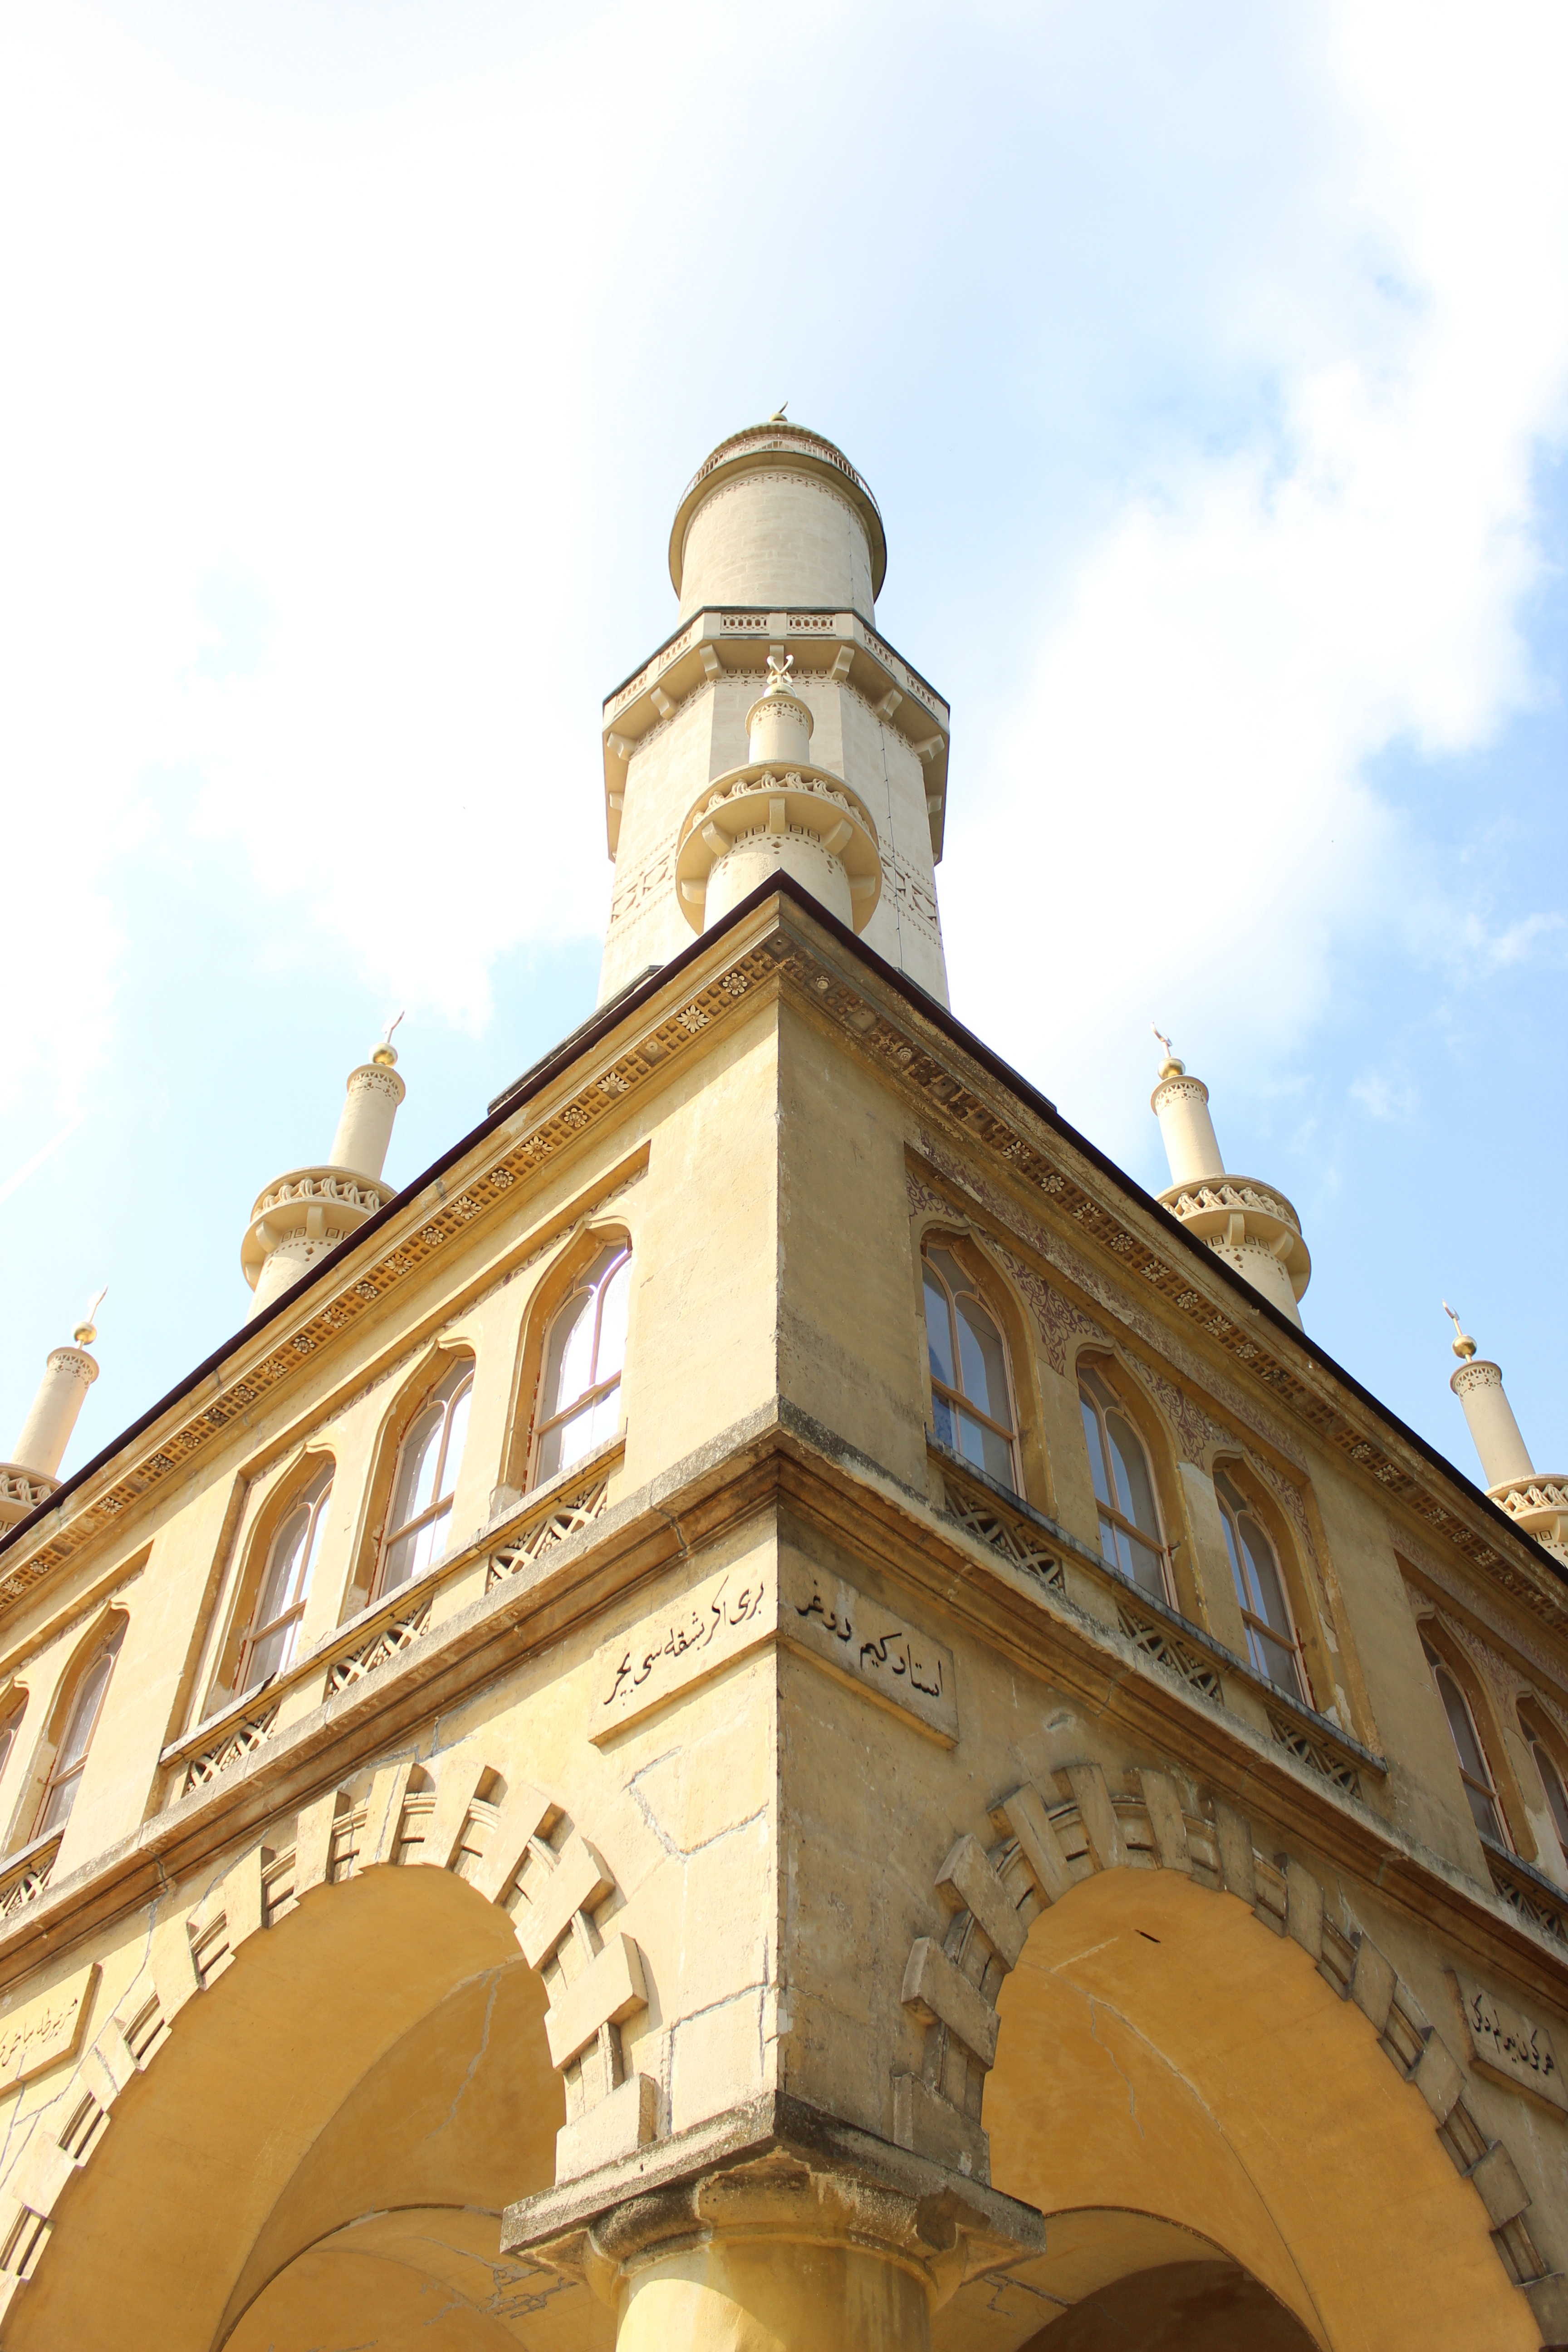
building, monument, tower, landmark, facade, church, place of worship, synagogue, top, minaret, ancient history